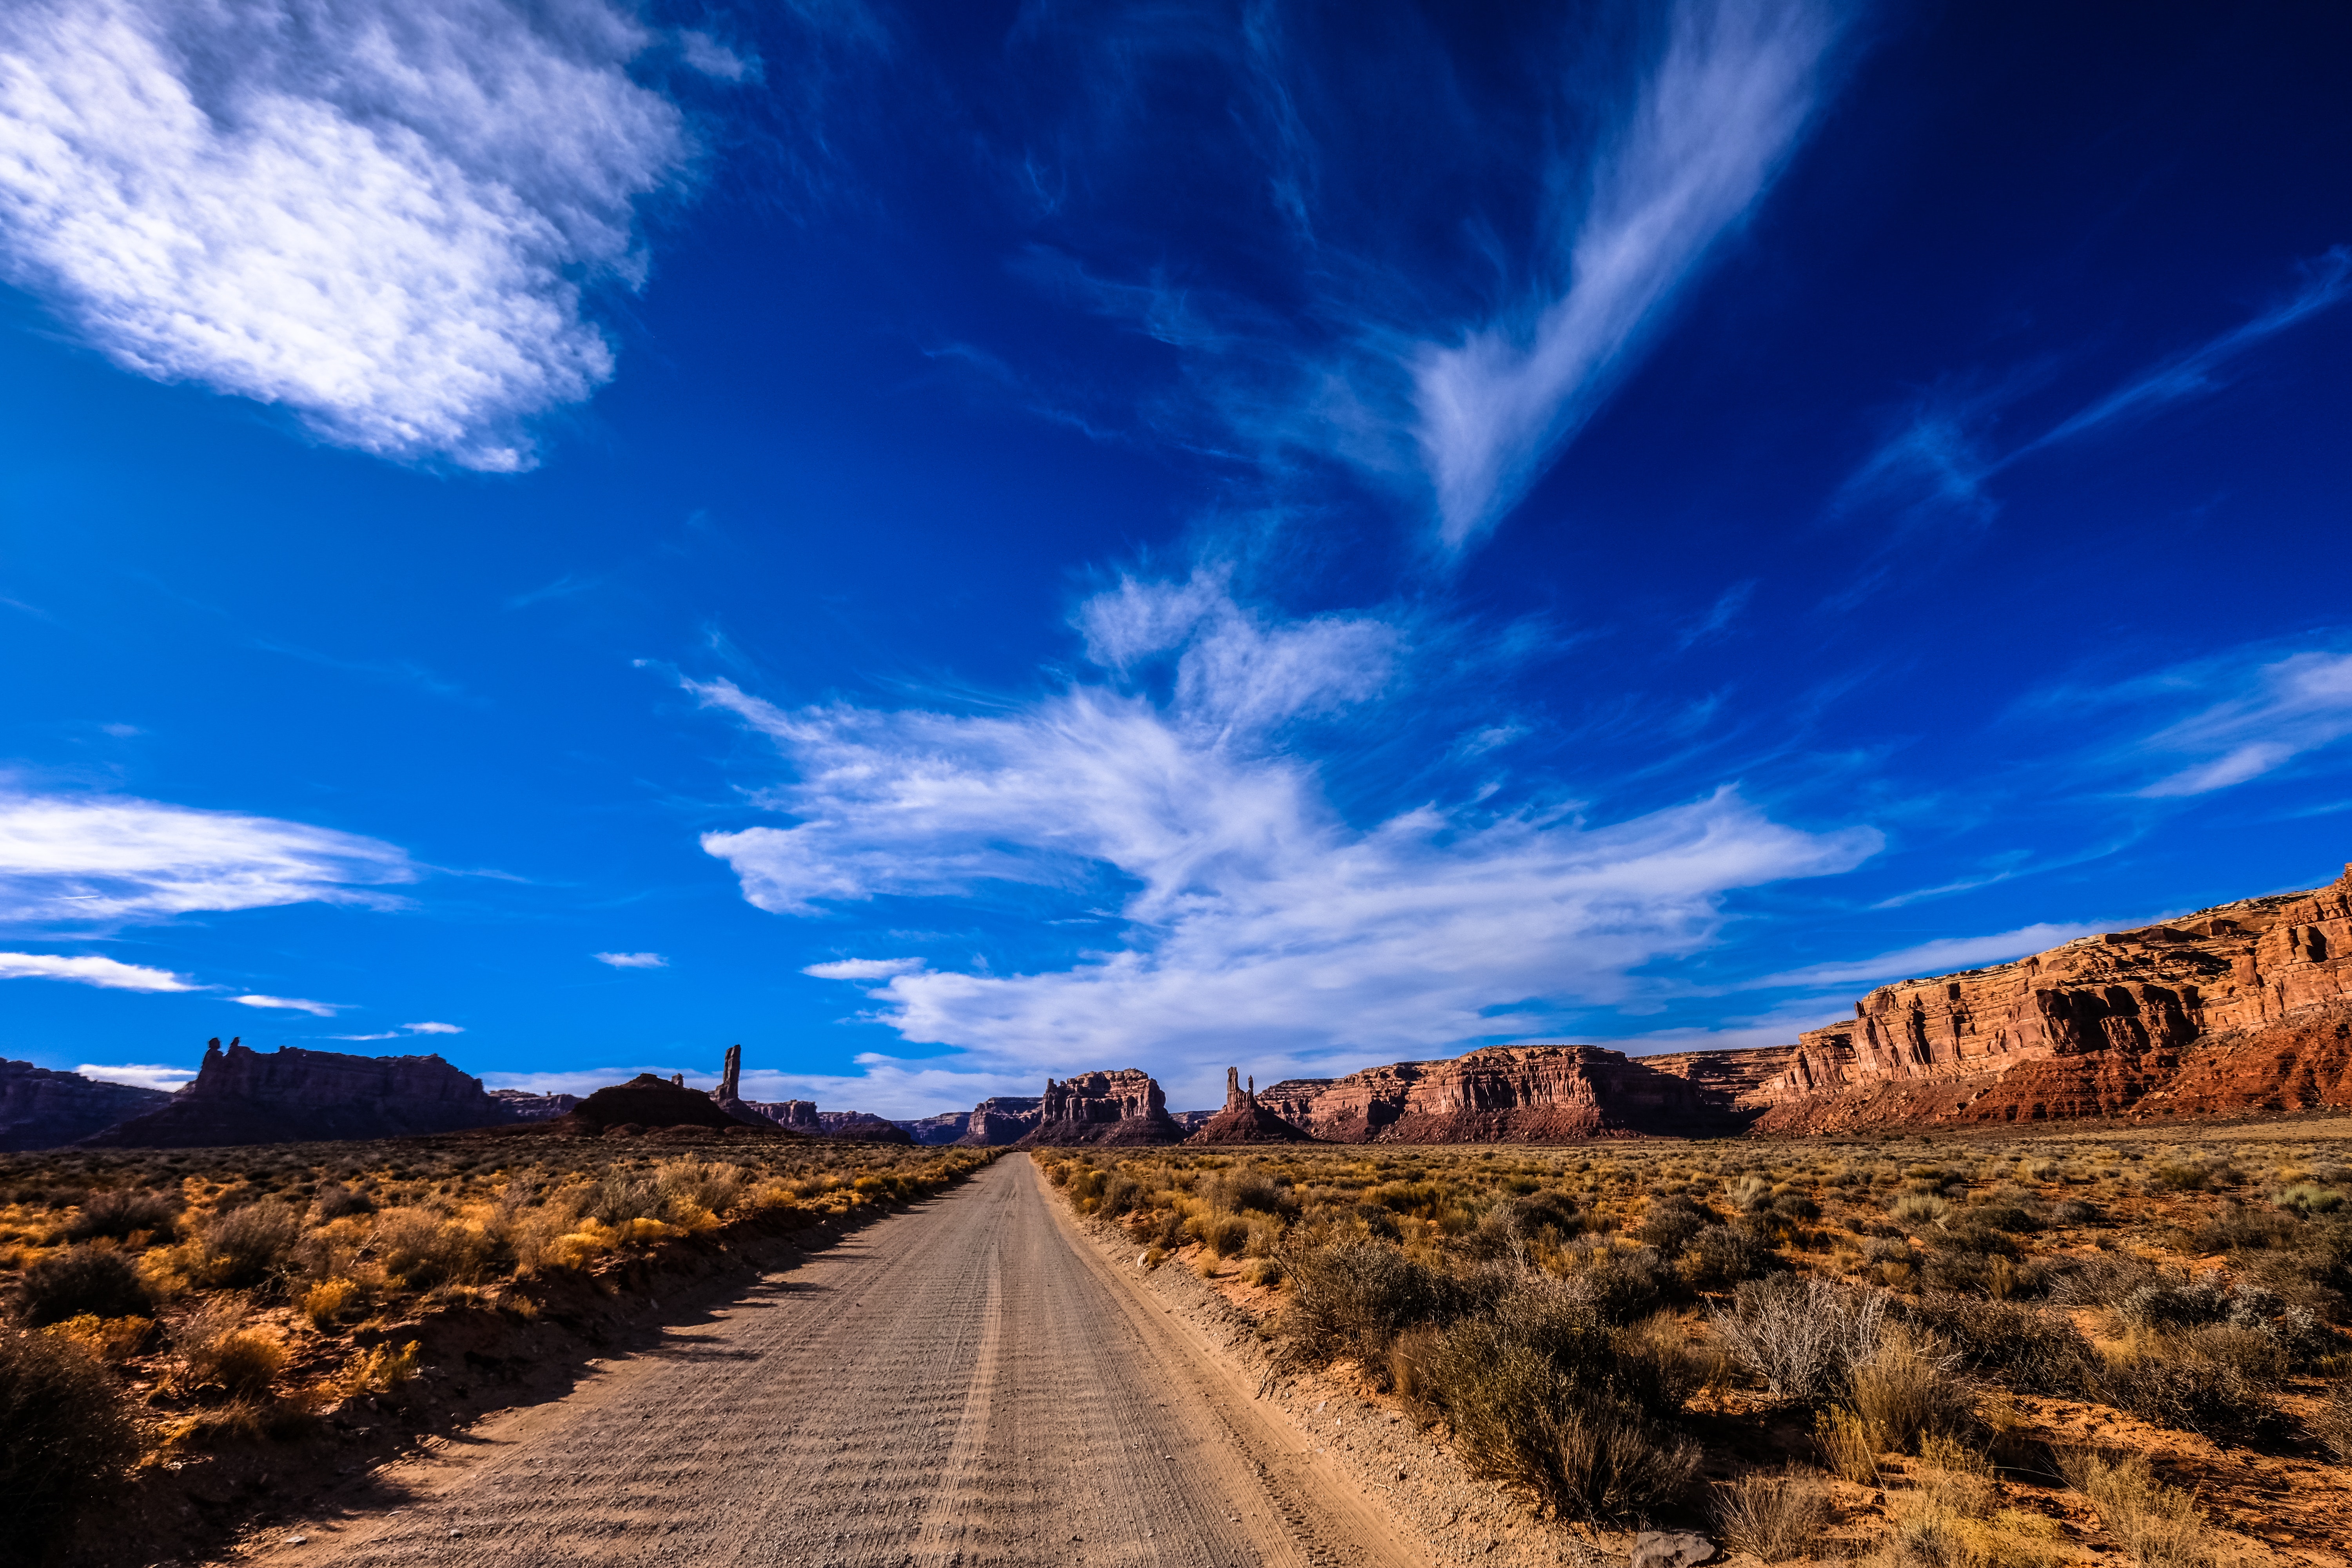
sky, cloud, natural landscape, blue, road, natural environment, wilderness, landscape, horizon, dirt road, tree, rock, infrastructure, mountain, ecoregion, national park, desert, geology, architecture, rural area, thoroughfare, formation, plant community, road trip, sunlight, meteorological phenomenon, canyon, road surface, plain, hill, arch, vacation, wadi, highway, trail, cumulus, nonbuilding structure, city, tourism, badlands, plateau, grassland, asphalt